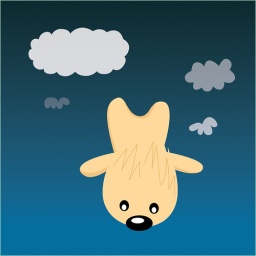
image from muddy mud and chocolate cake collection. story book written by kim grimwood illustrated by me